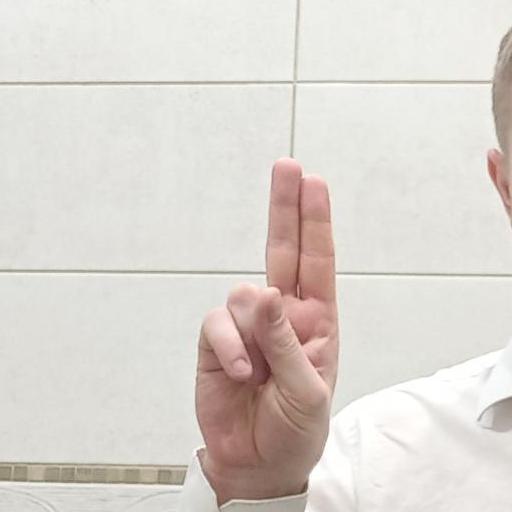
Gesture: two_up